US Standard Light Rail Vehicle

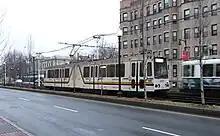
Rerailer car #3417 on the MBTA Green Line E branch in 2007

Between 1986 and 1988 MBTA took delivery of new Type 7 light rail cars built by Kinki Sharyo, a Japanese railcar builder well established within its home country, producing its first railcars for the North American market. These cars have proven to be far more reliable and quickly assumed most of the base service on the Green Line. With the introduction of Type 7s, the MBTA was finally able to retire most of its aging PCC cars, which had to remain in service much longer than originally planned due to the unreliability of the Boeings. In order to make room for the new Kinki Sharyo Type 7 cars, Boston's MBTA instituted its first SLRV scrapping program beginning in 1987. By the end of 1988, nineteen cars had been removed from the property, most of which had been in dead storage since the late 1970s and the remainder were victims of major collisions or derailment damage. Kinki Sharyo would subsequently go on to produce LRVs for Dallas, San Jose, Phoenix, Seattle, and Los Angeles.